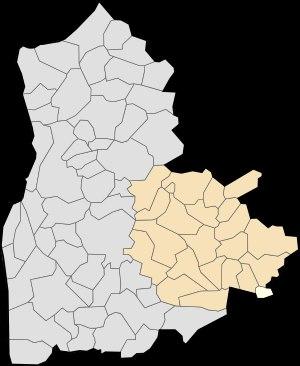
Senlecques est une commune française située dans le département du Pas-de-Calais en région Hauts-de-France.